Electrolite

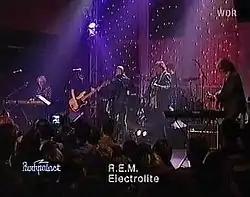
R.E.M. performing "Electrolite" at the 1998 Rockpalast festival. Left to right: Mike Mills, Ken Stringfellow, Michael Stipe, Peter Buck, Joey Waronker, Scott McCaughey.

"Electrolite" was released as a single on 7-inch and 12-inch vinyl, cassette, and two-track and maxi-CD singles. The 7-inch, cassette, and two-track CD releases only contain "Electrolite" and "The Wake-Up Bomb" (Live).